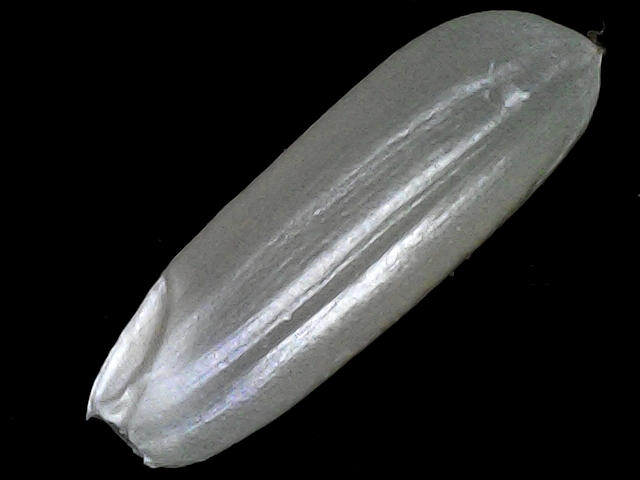
Rice variety: BRRI67